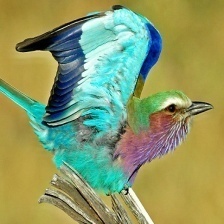
Species: LILAC ROLLER
Scientific name: CORACIAS CAUDATUS